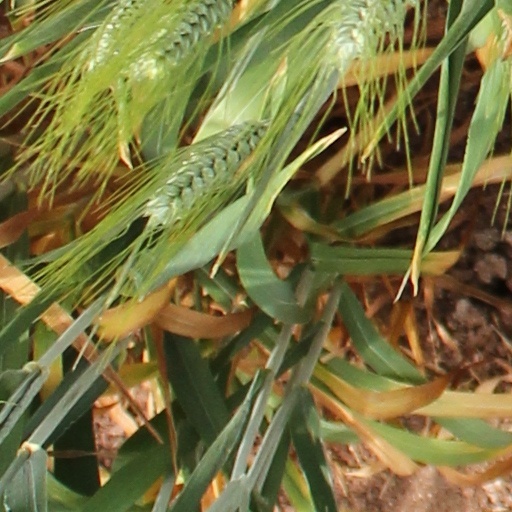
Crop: wheat